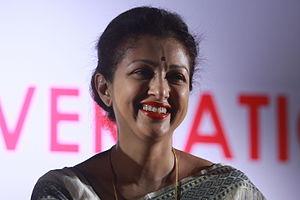
Gautami Tadimalla, née le 2 juillet 1968 à Nidadavolu, est une actrice indienne qui a principalement travaillé dans les films tamouls, bien qu'elle soit également apparue dans des films à succès télougous, malayalams, hindis et kannadas.